Raise Your Voice

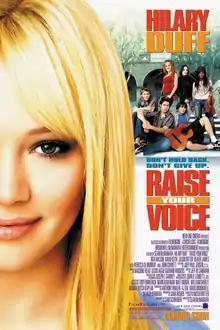
Theatrical release poster

Raise Your Voice is a 2004 American teen musical drama film directed by Sean McNamara and starring Hilary Duff. Canadian rock band Three Days Grace makes a cameo appearance in the film, performing the songs "Are You Ready" and "Home". Upon release, the film received negative reviews and grossed $14.9 million against a $15 million budget.